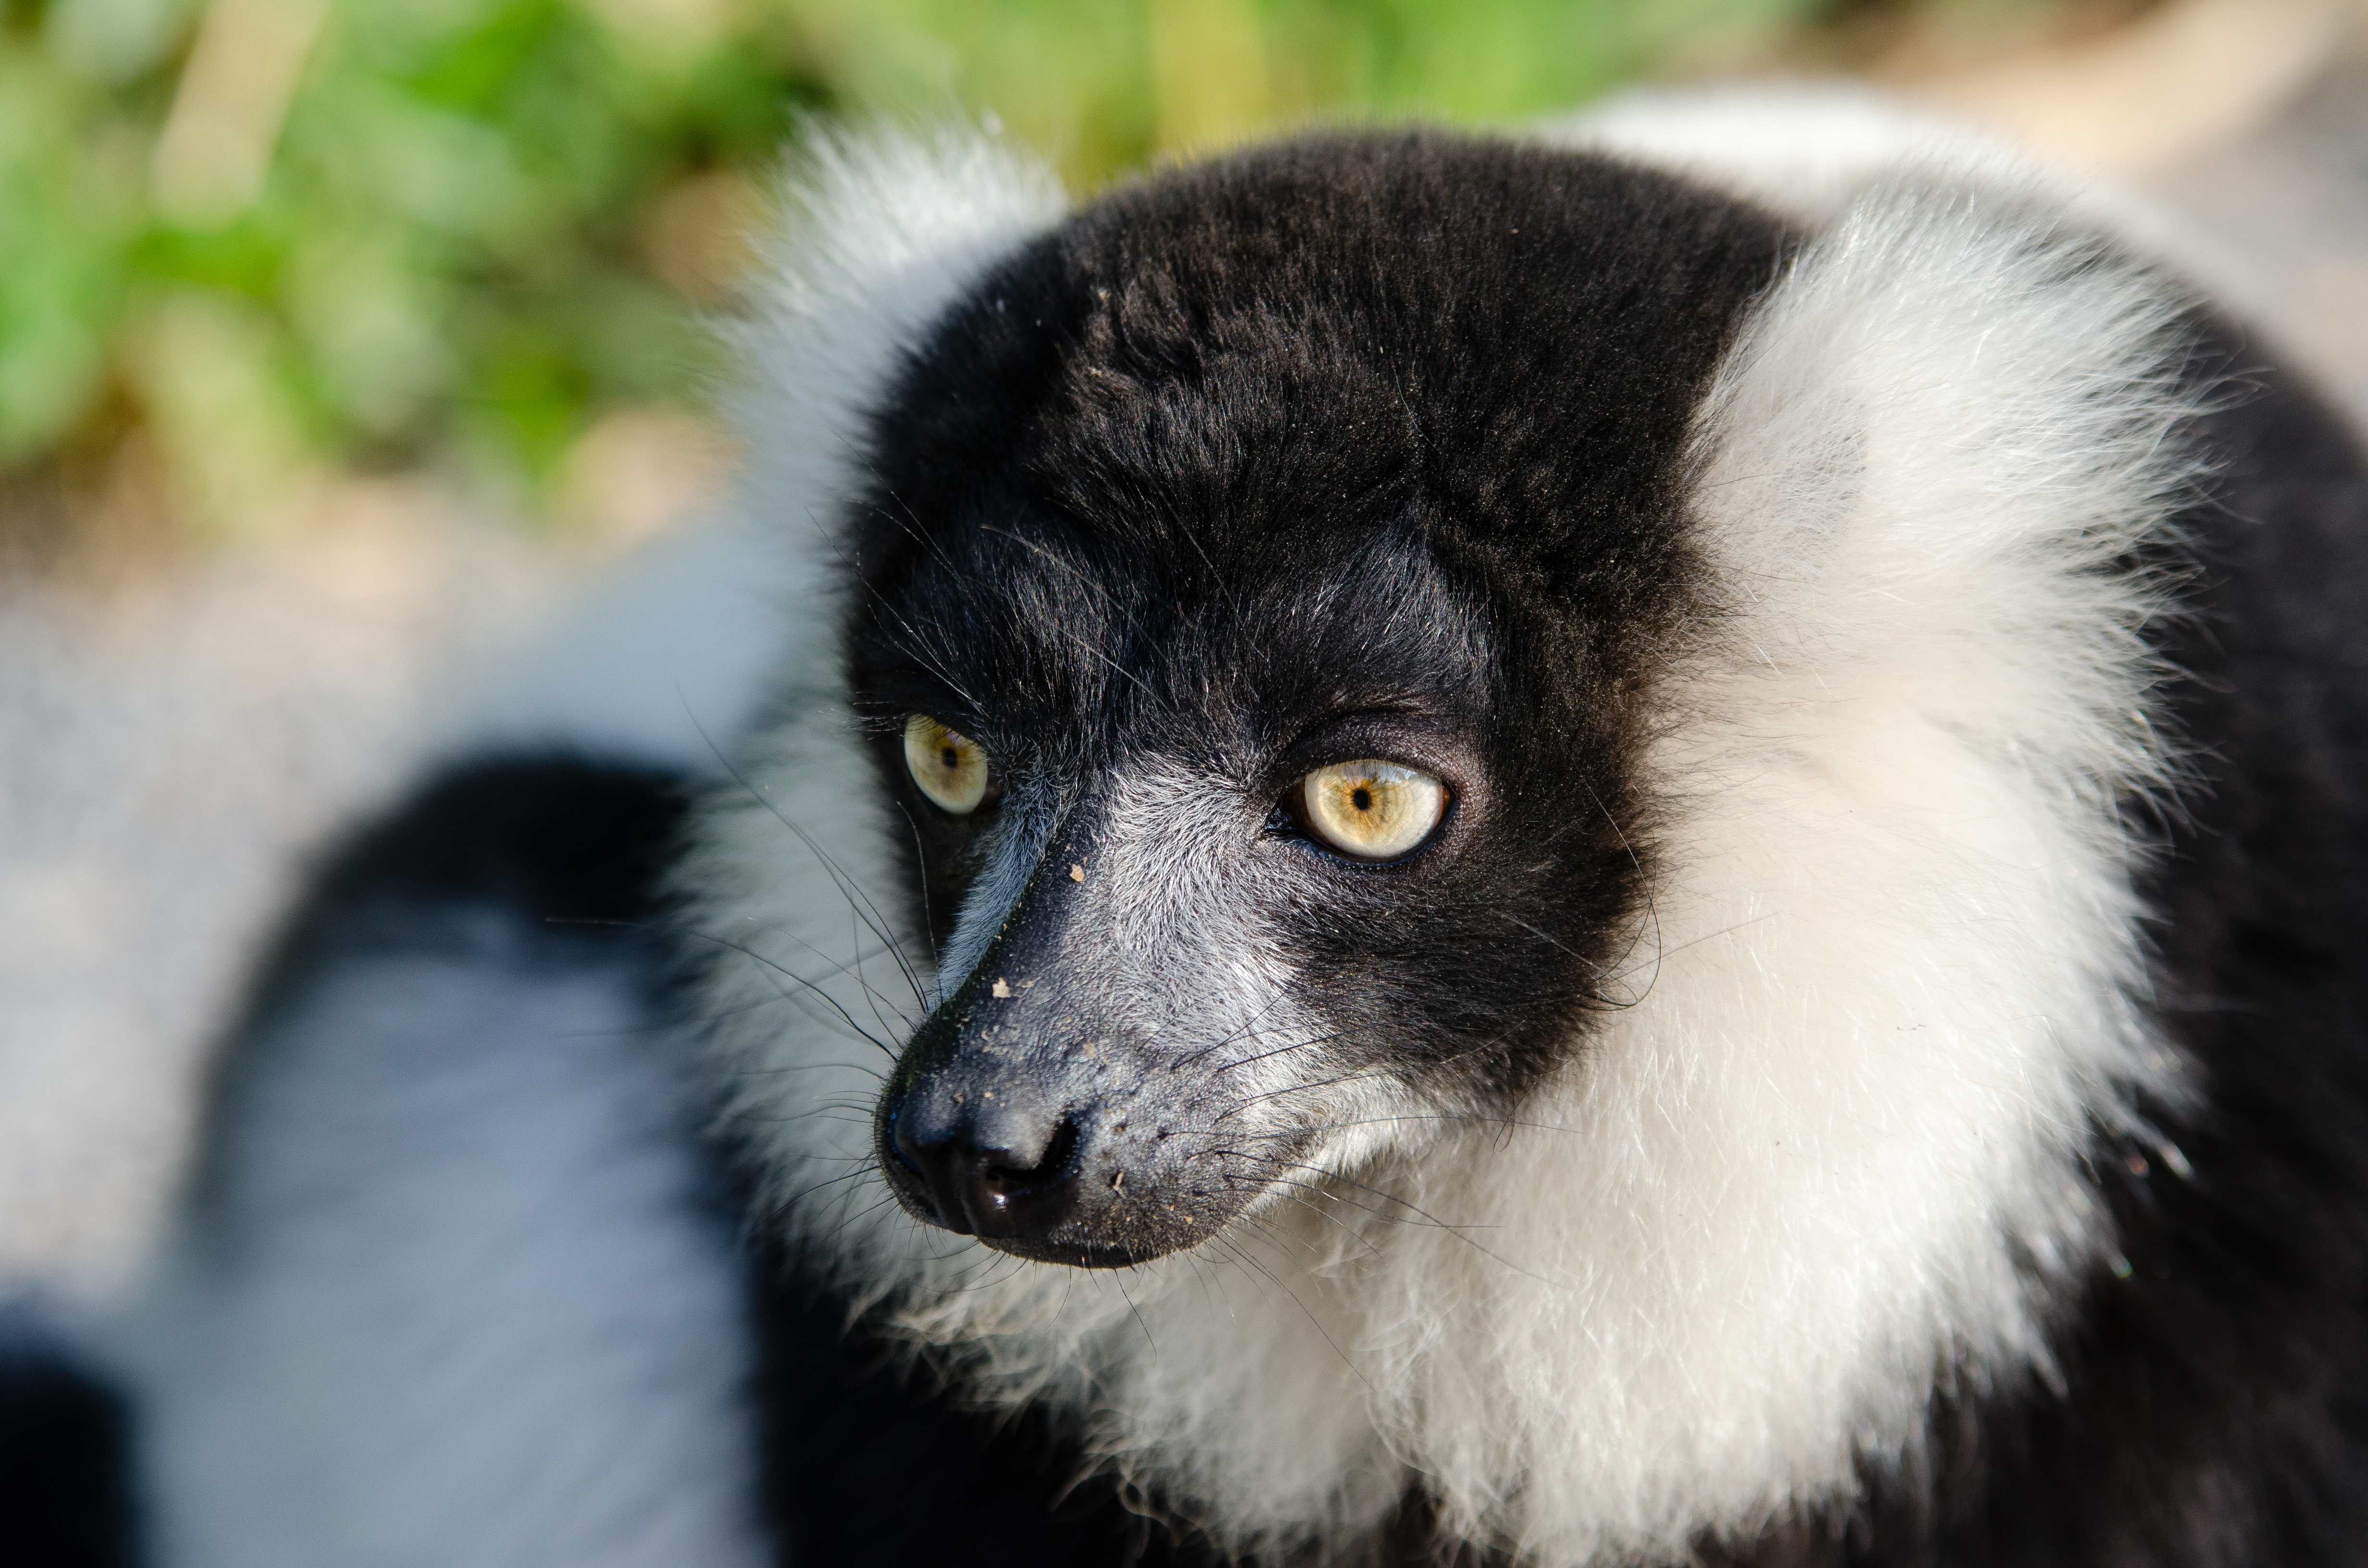
wildlife, beak, mammal, fauna, primate, close up, gibbon, vertebrate, lemur, new world monkey